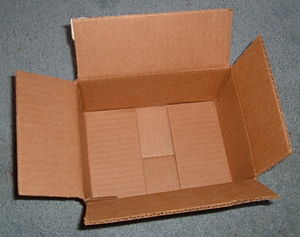
Pap
Papæske
Pap er et kraftigt papirmateriale fremstillet af træfibre og med en vægt på over 600g/m². Materialer med en vægt mellem 150g/m² og 600g/m² kaldes karton. Pappets anvendelighed skyldes dets stivhed og holdbarhed. Det blev opfundet i Kina i det 15. århundrede og har været brugt til en lang række formål. Den første, kommercielt fremstillede papkasse blev lavet i England i 1817 .I dag bliver pap mest brugt som emballage.